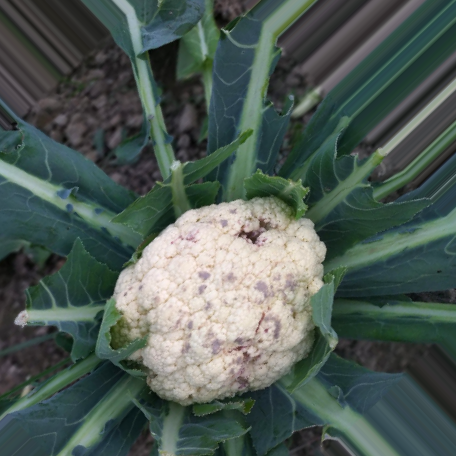
Label: Bacterial spot rot